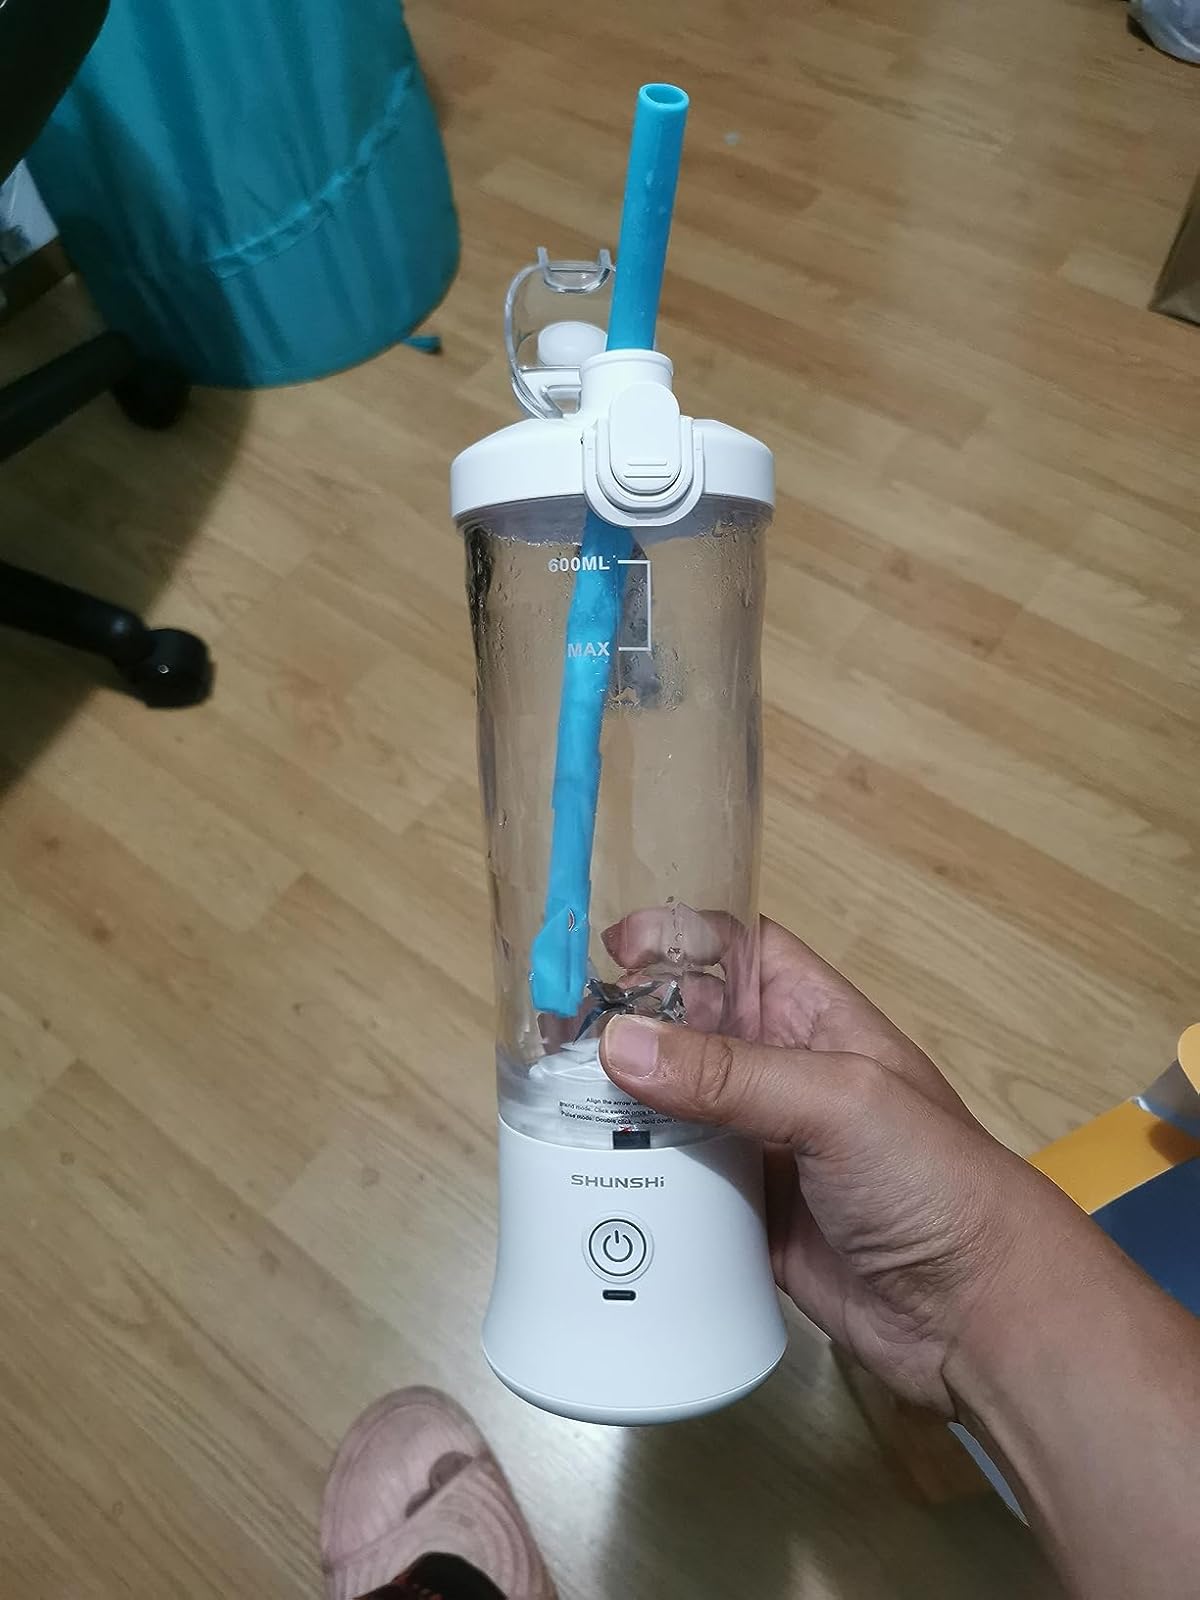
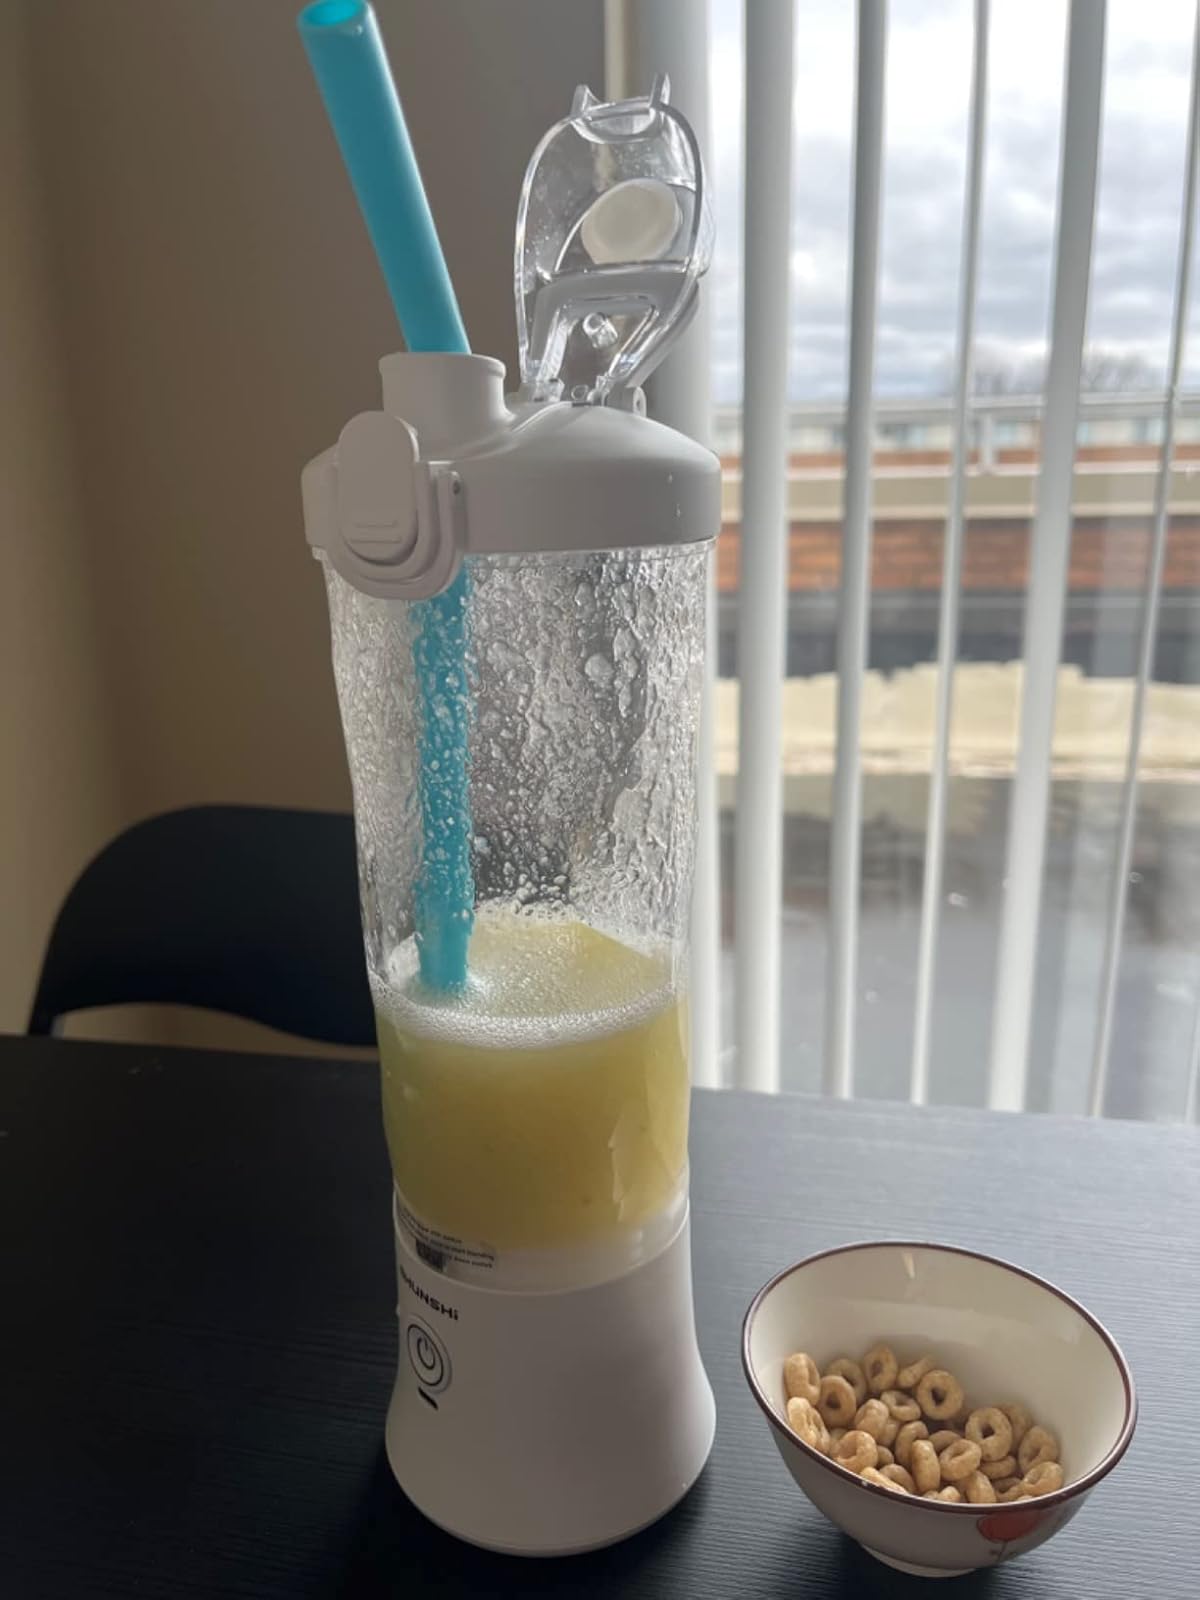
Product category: items_blender
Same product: yes